Yvette Rugel

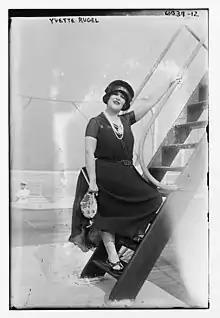
Yvette Rugel, from a 1910s news service photograph, Library of Congress.

Yvette Rugel (1890s – September 20, 1975) was an American singer and vaudeville performer, sometimes billed as the "Miniature Prima Donna".